List of big-game hunters

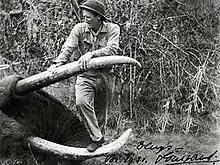
Finch-Hatton with tusker.

Frederick Grant "Deaf" Banks (1875–1954) was variously a trader, government official, planter, elephant hunter and game ranger in Uganda. Born in London, but raised in Christchurch, New Zealand, Banks went to Africa in 1896 at the age of 21. Initially working with a coastal merchant, Banks moved into coffee planting and then set off on a prospecting trip to the Congo before he took to big-game hunting. Banks did most of his hunting in Uganda Protectorate and the Lado Enclave, and is said to have killed over 1,000 elephants in his life, despite being almost completely deaf. Banks did most of his elephant hunting with a 6.5×54mm Mannlicher–Schönauer in open country and a .577 Nitro Express double rifle for cover.